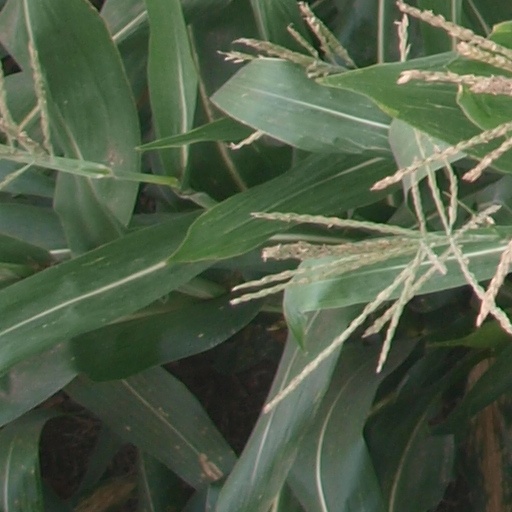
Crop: maize; corn